Richmond, California

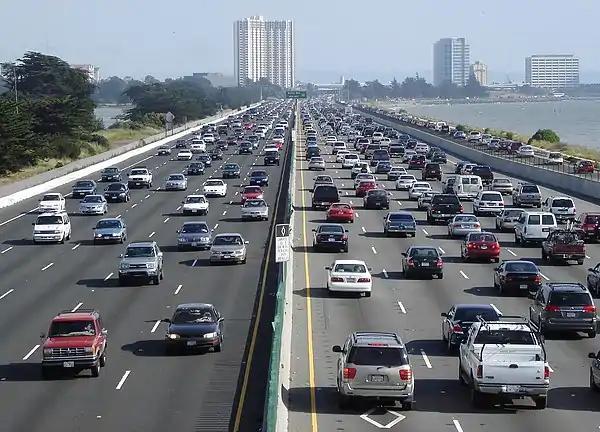
Looking south above Interstate 80, the Eastshore Freeway, on a Saturday afternoon. Emeryville, California, is at the towers. To the right is the east shore of the San Francisco Bay.

Point Richmond, a neighborhood in Richmond, is known for its small-town appearance. "The Point", as it is known by locals, offers owner-operated stores, coffee shops, historic benches, and streetlights. The Masquers Playhouse is a performing arts center that offers shows and productions year round. Hotel Mac is one of the oldest buildings in the area and has classic early 20th century architecture, like many other buildings in the area. There is also The Plunge, a natatorium which had been closed due to seismic safety issues but was re-opened in August 2010 after the retrofitting was completed. The city expressed a desire to demolish the building at one point, but this was halted by the actions of a neighborhood preservation campaign which continues its mission to ""Save the Plunge!"".